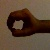
The image shows a hand gesture representing the number 0 in Indian Sign Language.